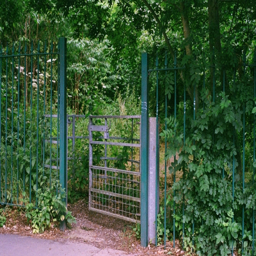
gate to the woods , expired photographic equipment and supplies business , taken with consumer product